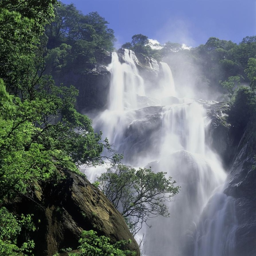
cascading - a waterfall descending over a steep , rocky surface .